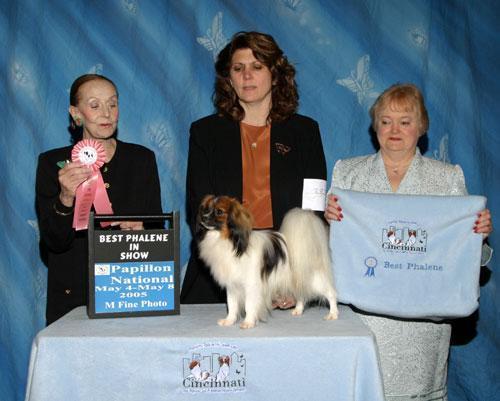
papillon